Highland temperate climate

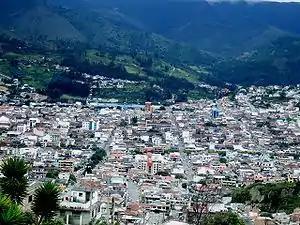
Scene of Loja, Ecuador, with typic vegetation of highland equatorial climate

Dry season math with more hot and sunny months, it has a marked wet season, with bimodal regime, where one of them is stronger than the other. Precipitation normally between 700mm y 2000mm, humidity decrease with altitude, annual rainfall decrease 100 mm every 100 m altitude. Intertropical Convergence Zone appears twice yearly, while temperature depends on altitude, generally between 12 °C and 18 °C, very stable and unchanging throughout the year.